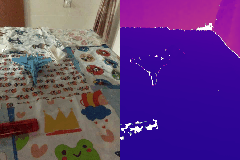
Label: plane